Fusor

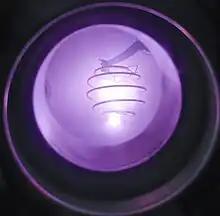
A homemade fusor

A fusor is a device that uses an electric field to heat ions to a temperature at which they undergo nuclear fusion. The machine induces a potential difference between two metal cages, inside a vacuum. Positive ions fall down this voltage drop, building up speed. If they collide in the center, they can fuse. This is one kind of an inertial electrostatic confinement device – a branch of fusion research.